Question: How many people are clearly visible?
Tambaya: Mutane nawa ake iya gani sosai?
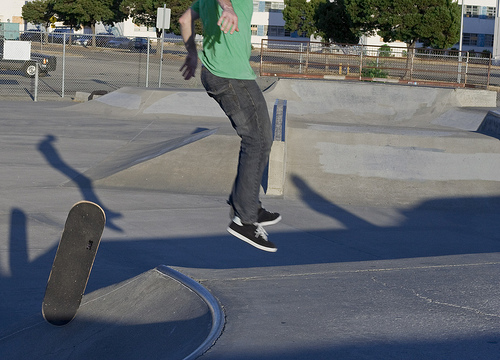
Answer: 1
Amsa: 1